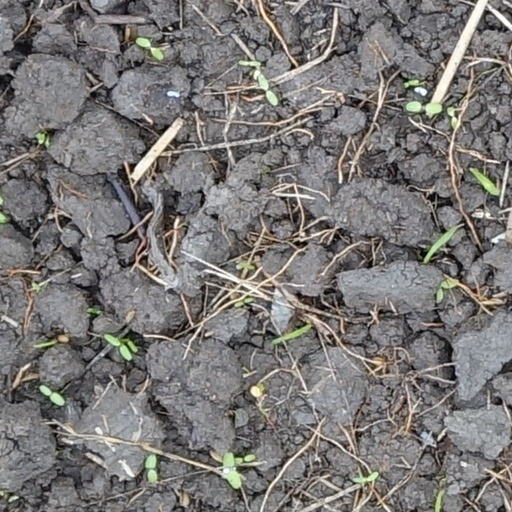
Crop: wheat